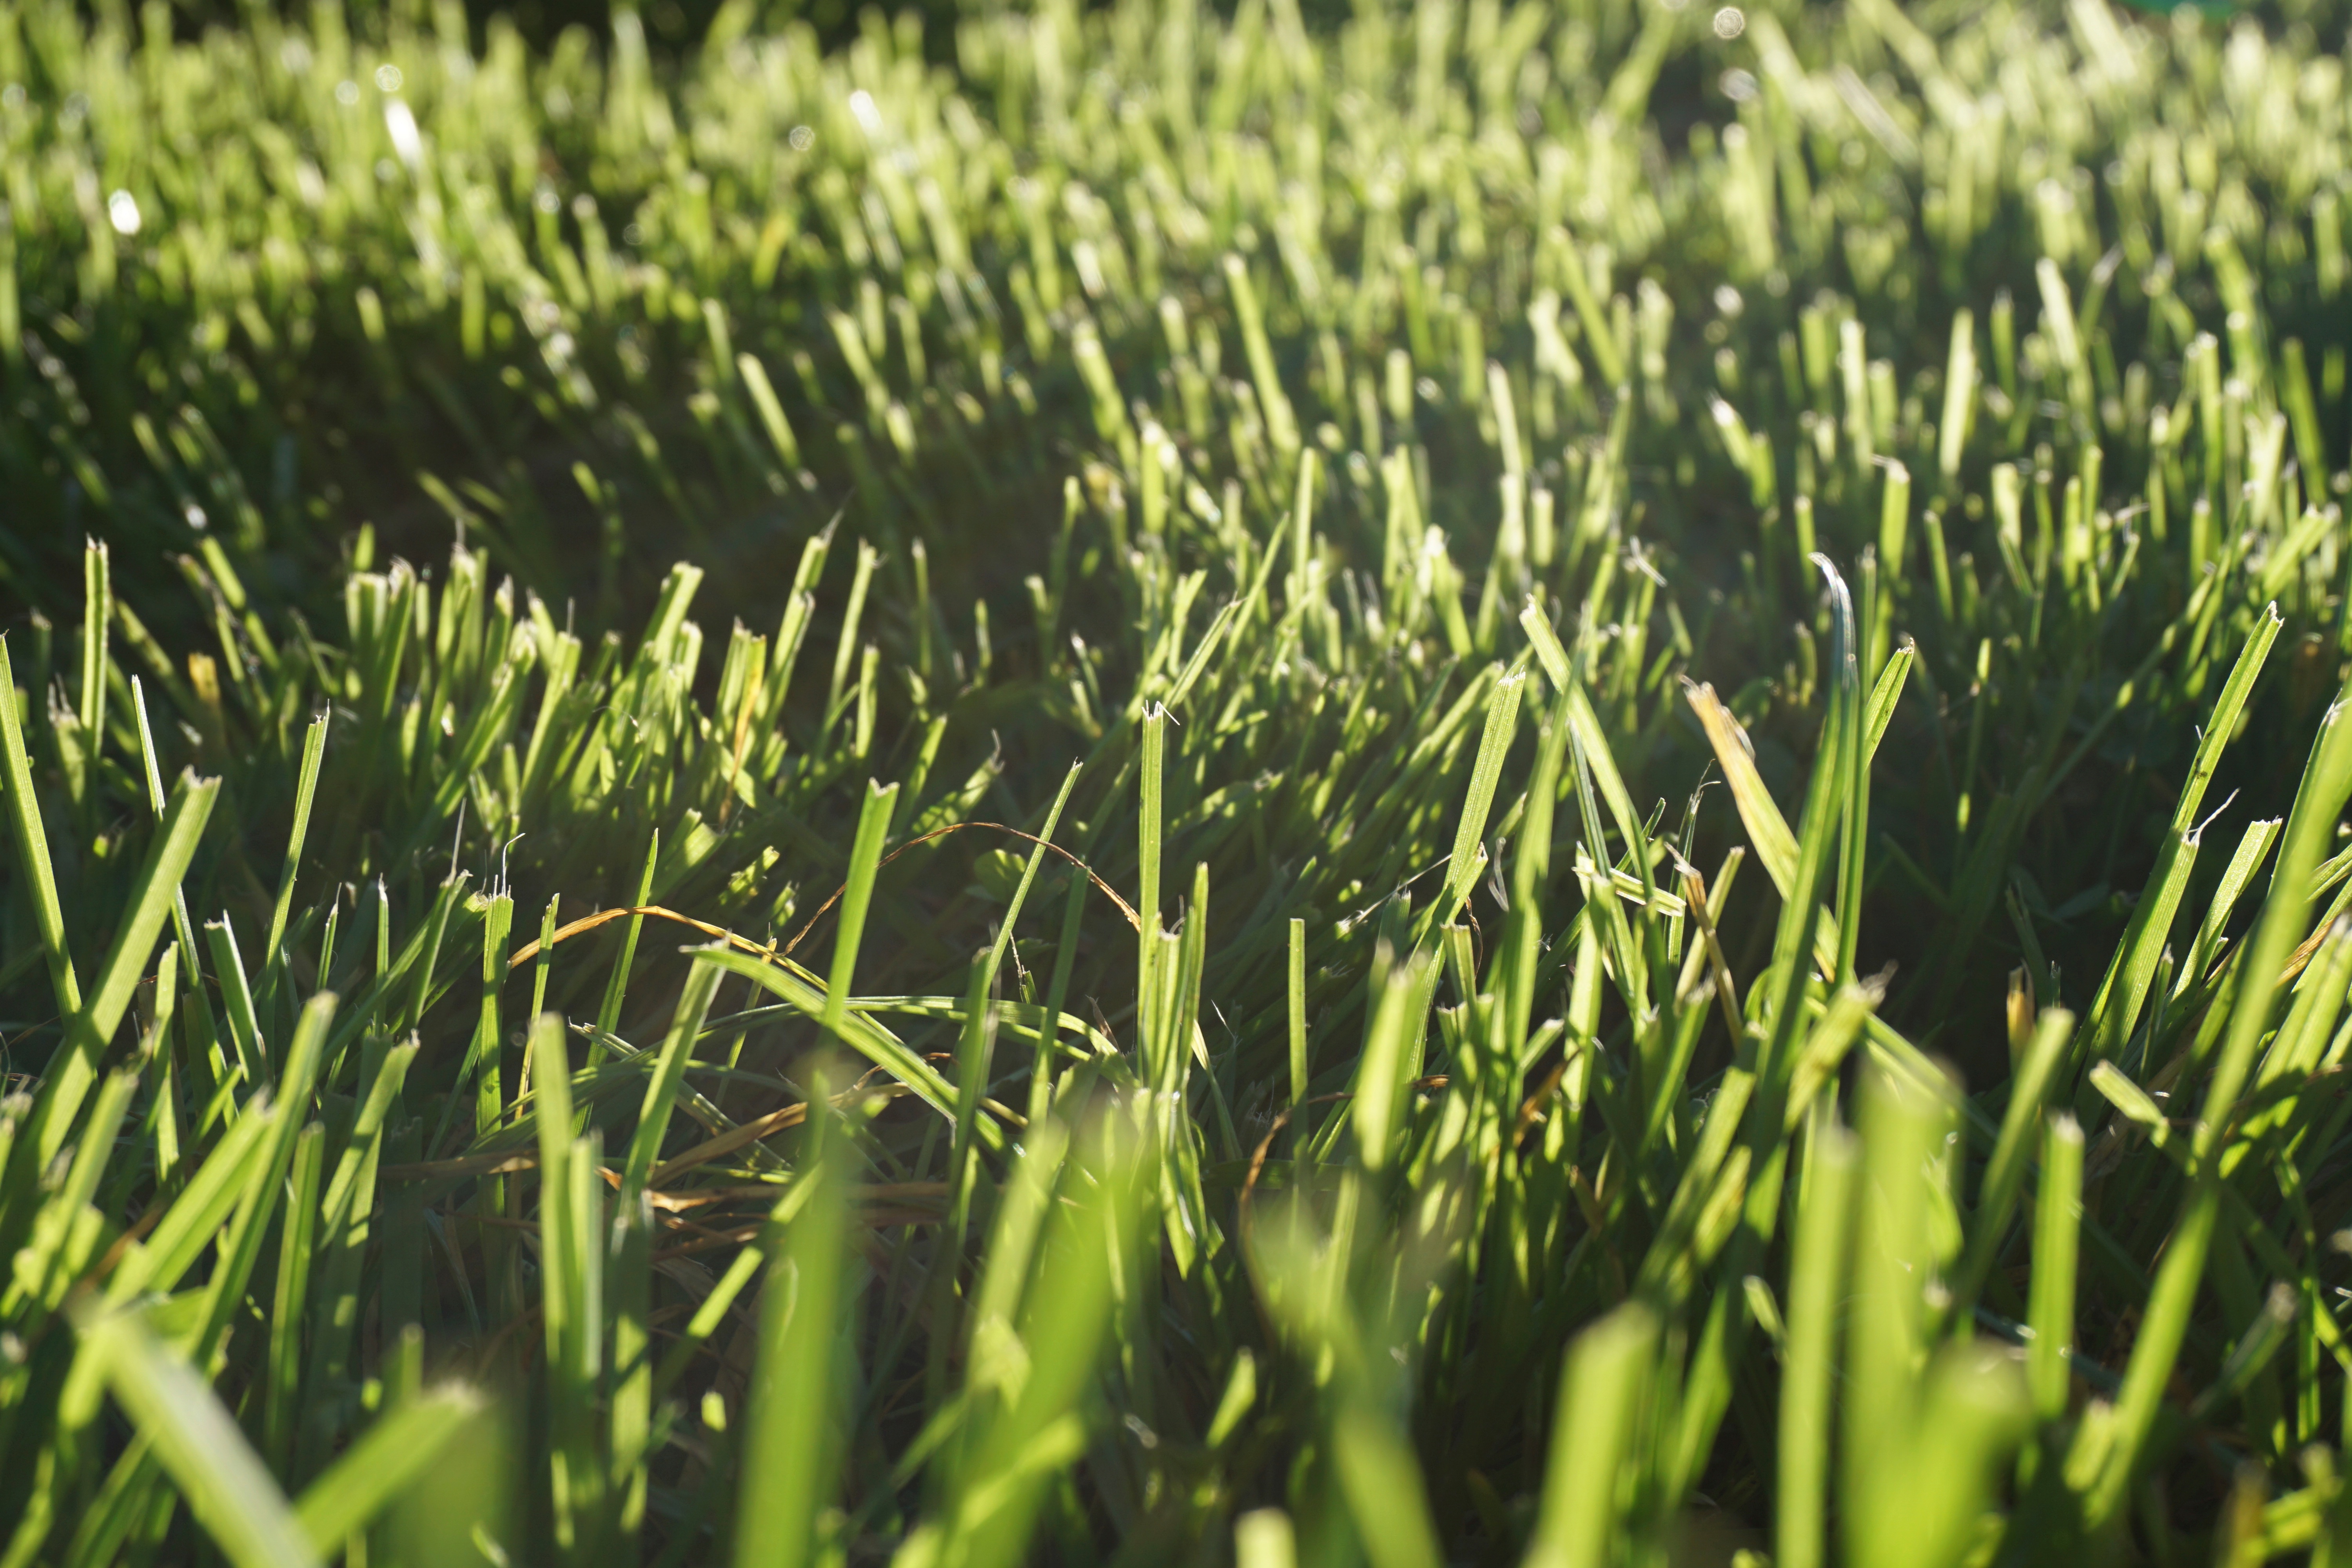
grass, plant, field, lawn, meadow, leaf, flower, green, crop, botany, agriculture, grassland, flowering plant, grass family, plant stem, land plant